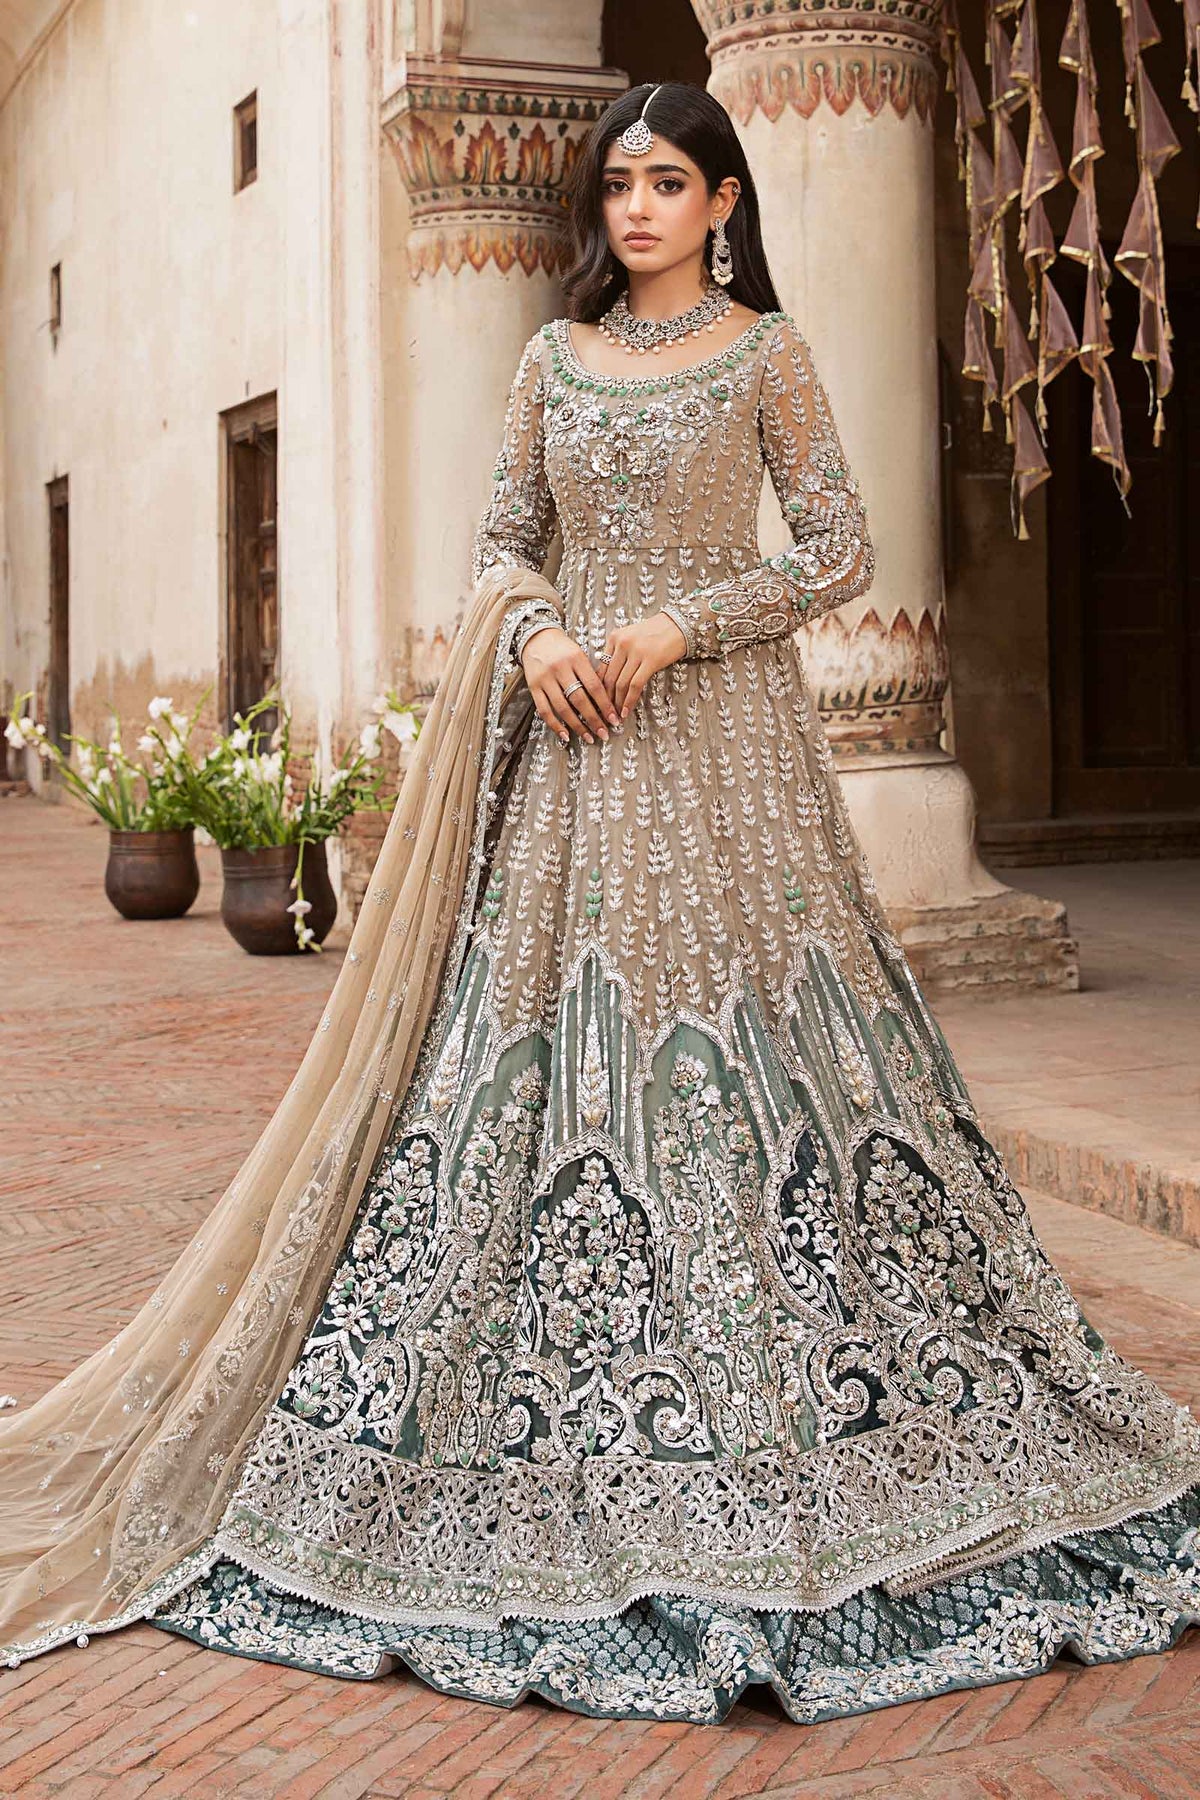
beige gold embroidered net long gown